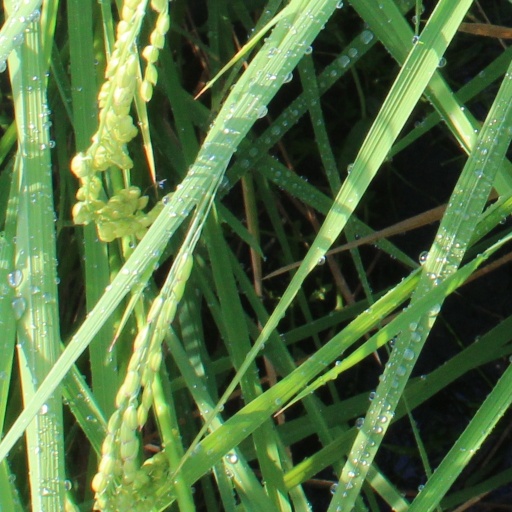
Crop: rice